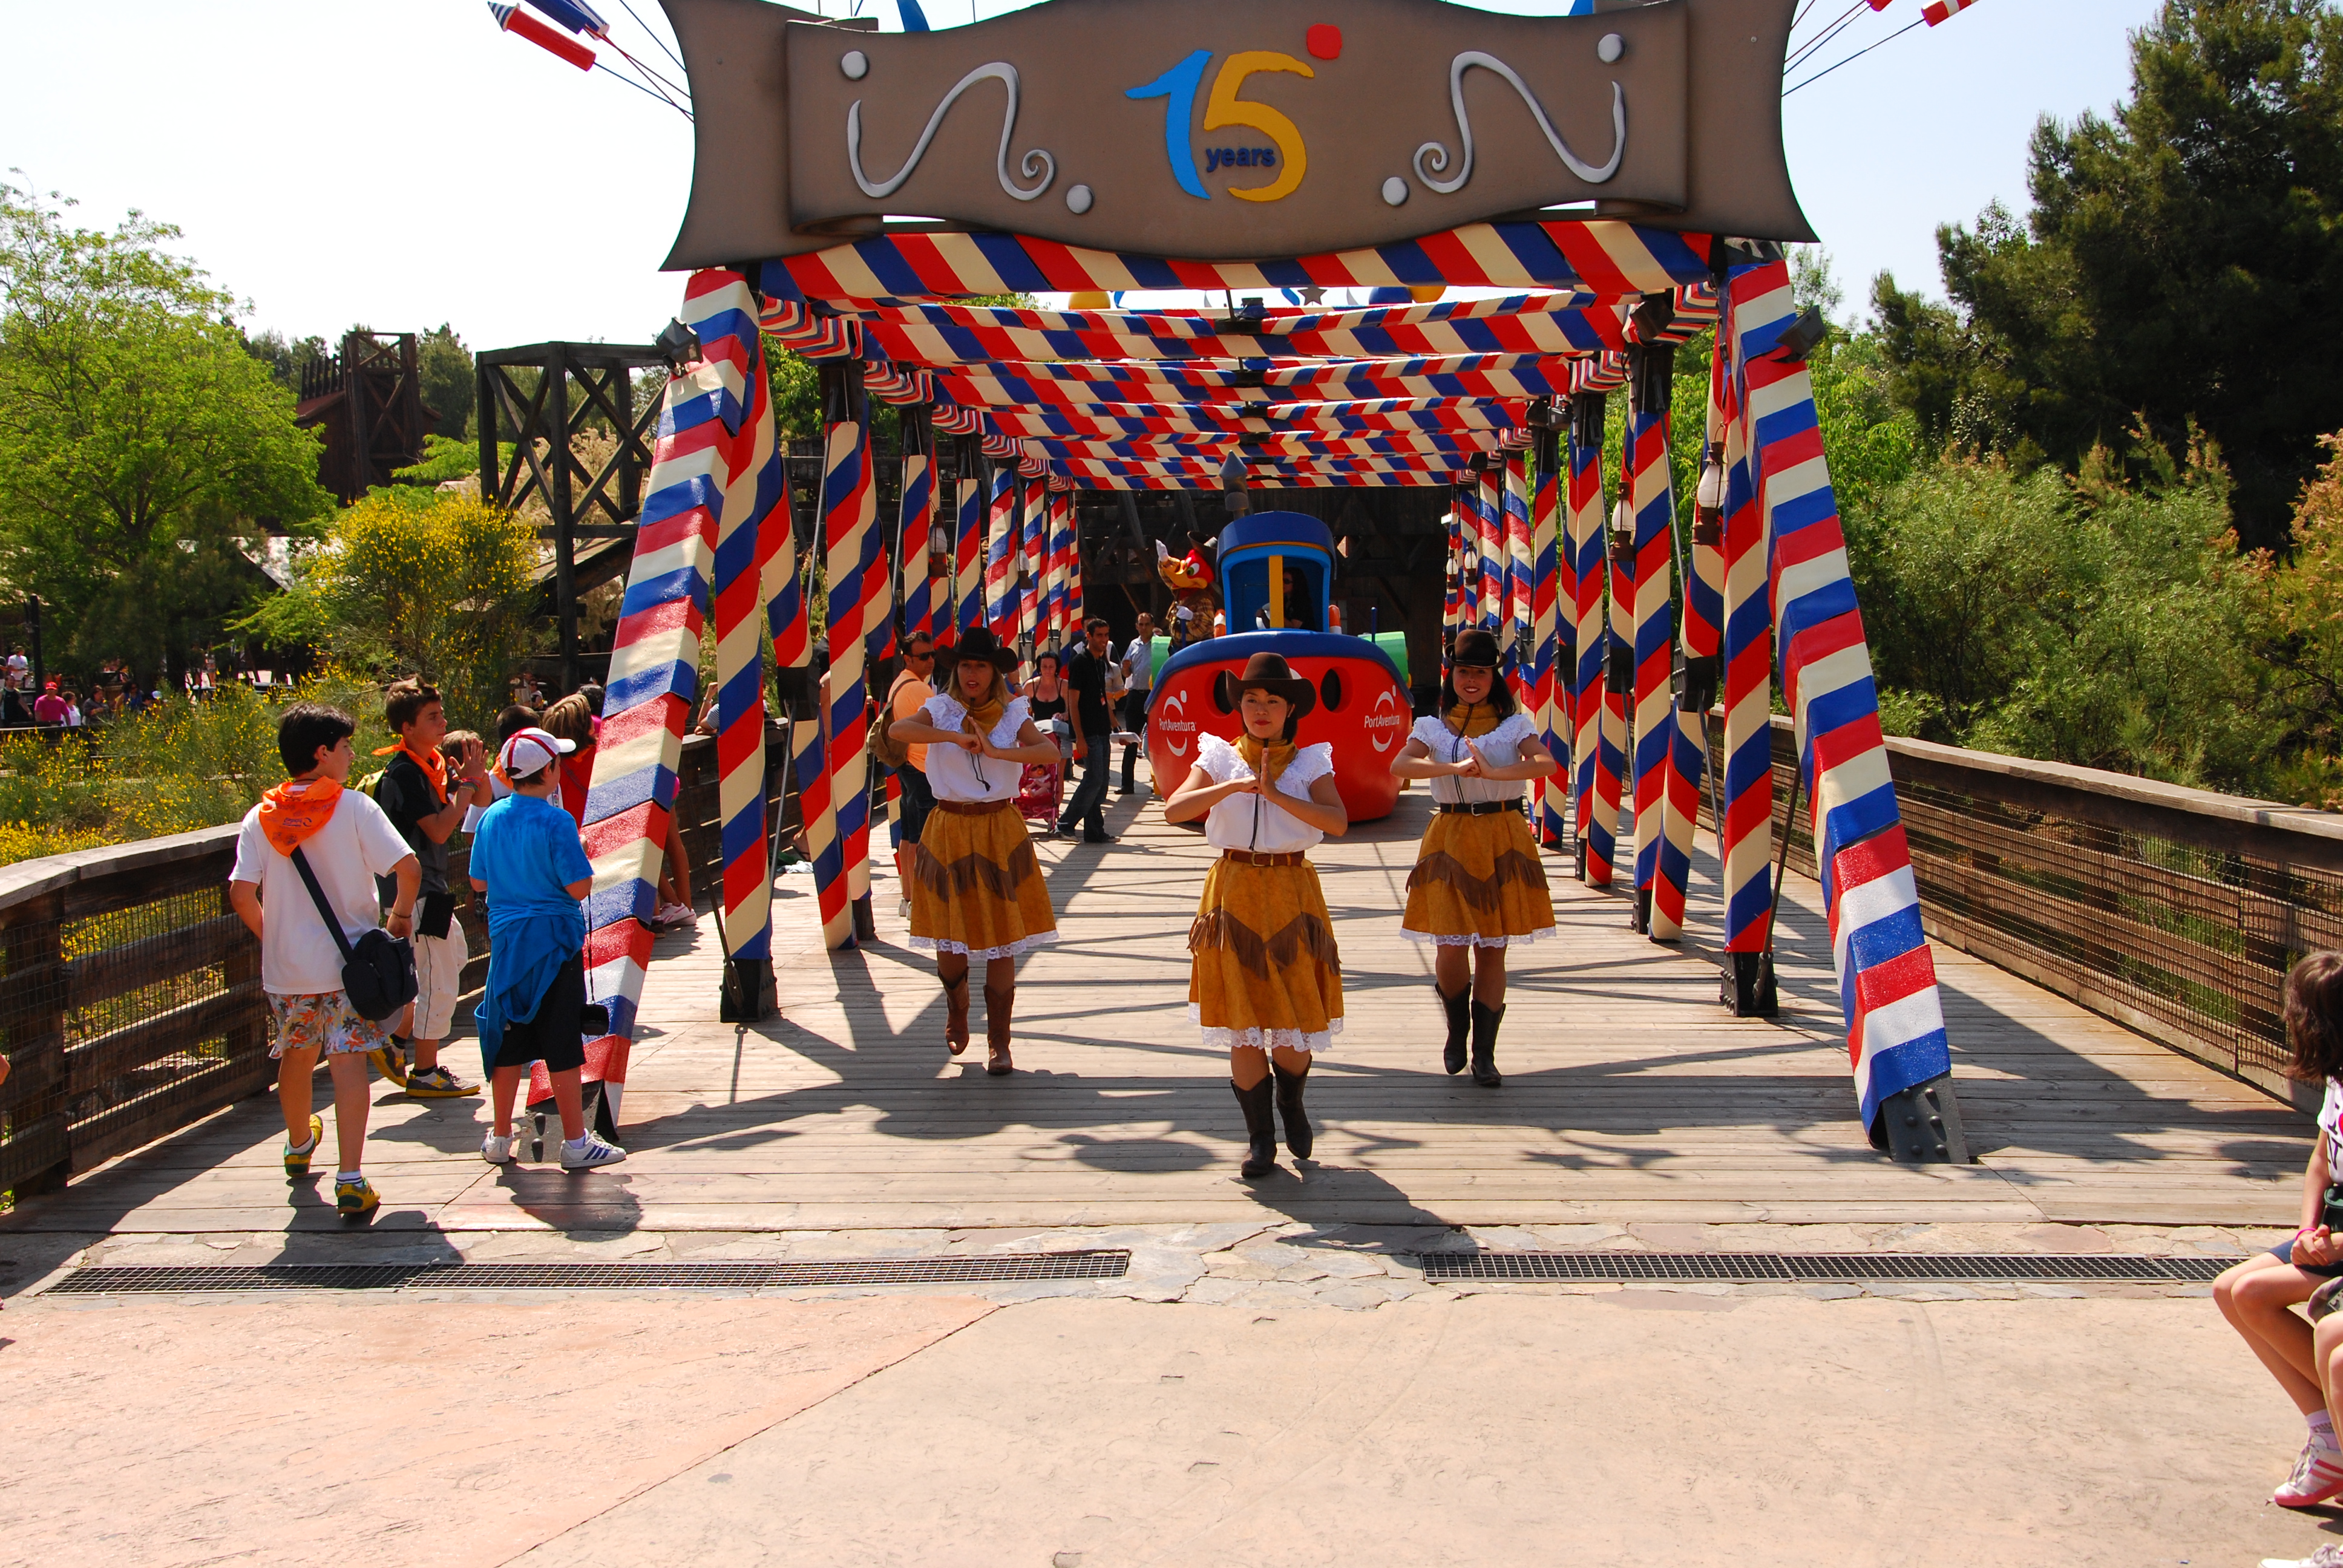
barcelona, free, festival, costa, 2010, salou, portaventura